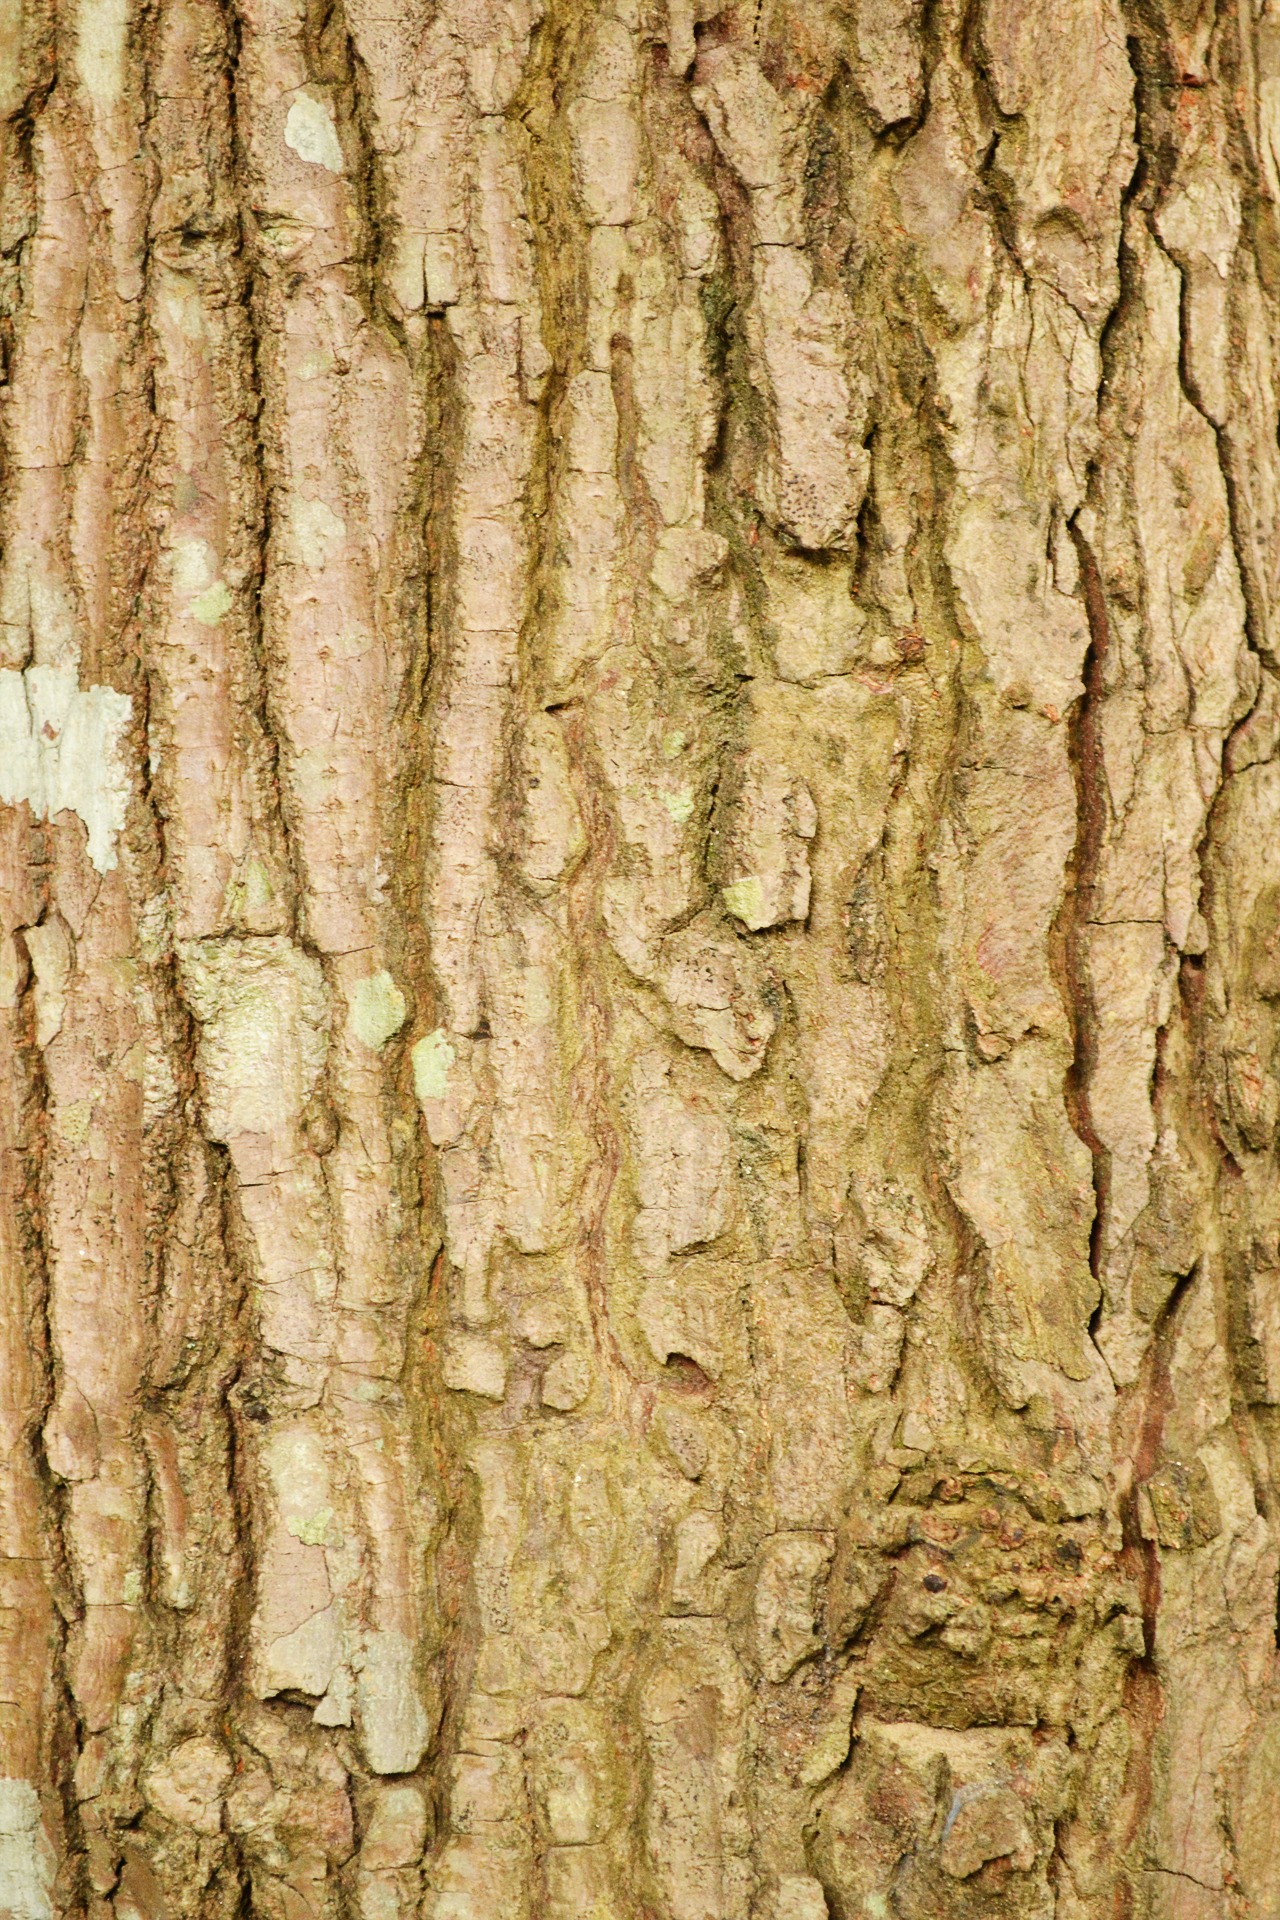
tree, nature, branch, plant, wood, leaf, trunk, old, bark, formation, environment, birch, soil, rough, agriculture, tree trunk, outdoors, oak, tree bark, organic, flowering plant, plant stem, woody plant, land plant, tree surface